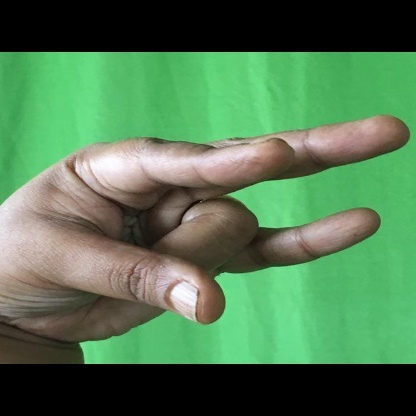
Mudra: Kangulam